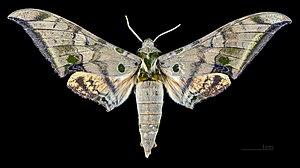
Ambulyx schauffelbergeri est une espèce d'insectes lépidoptères de la famille des Sphingidae.